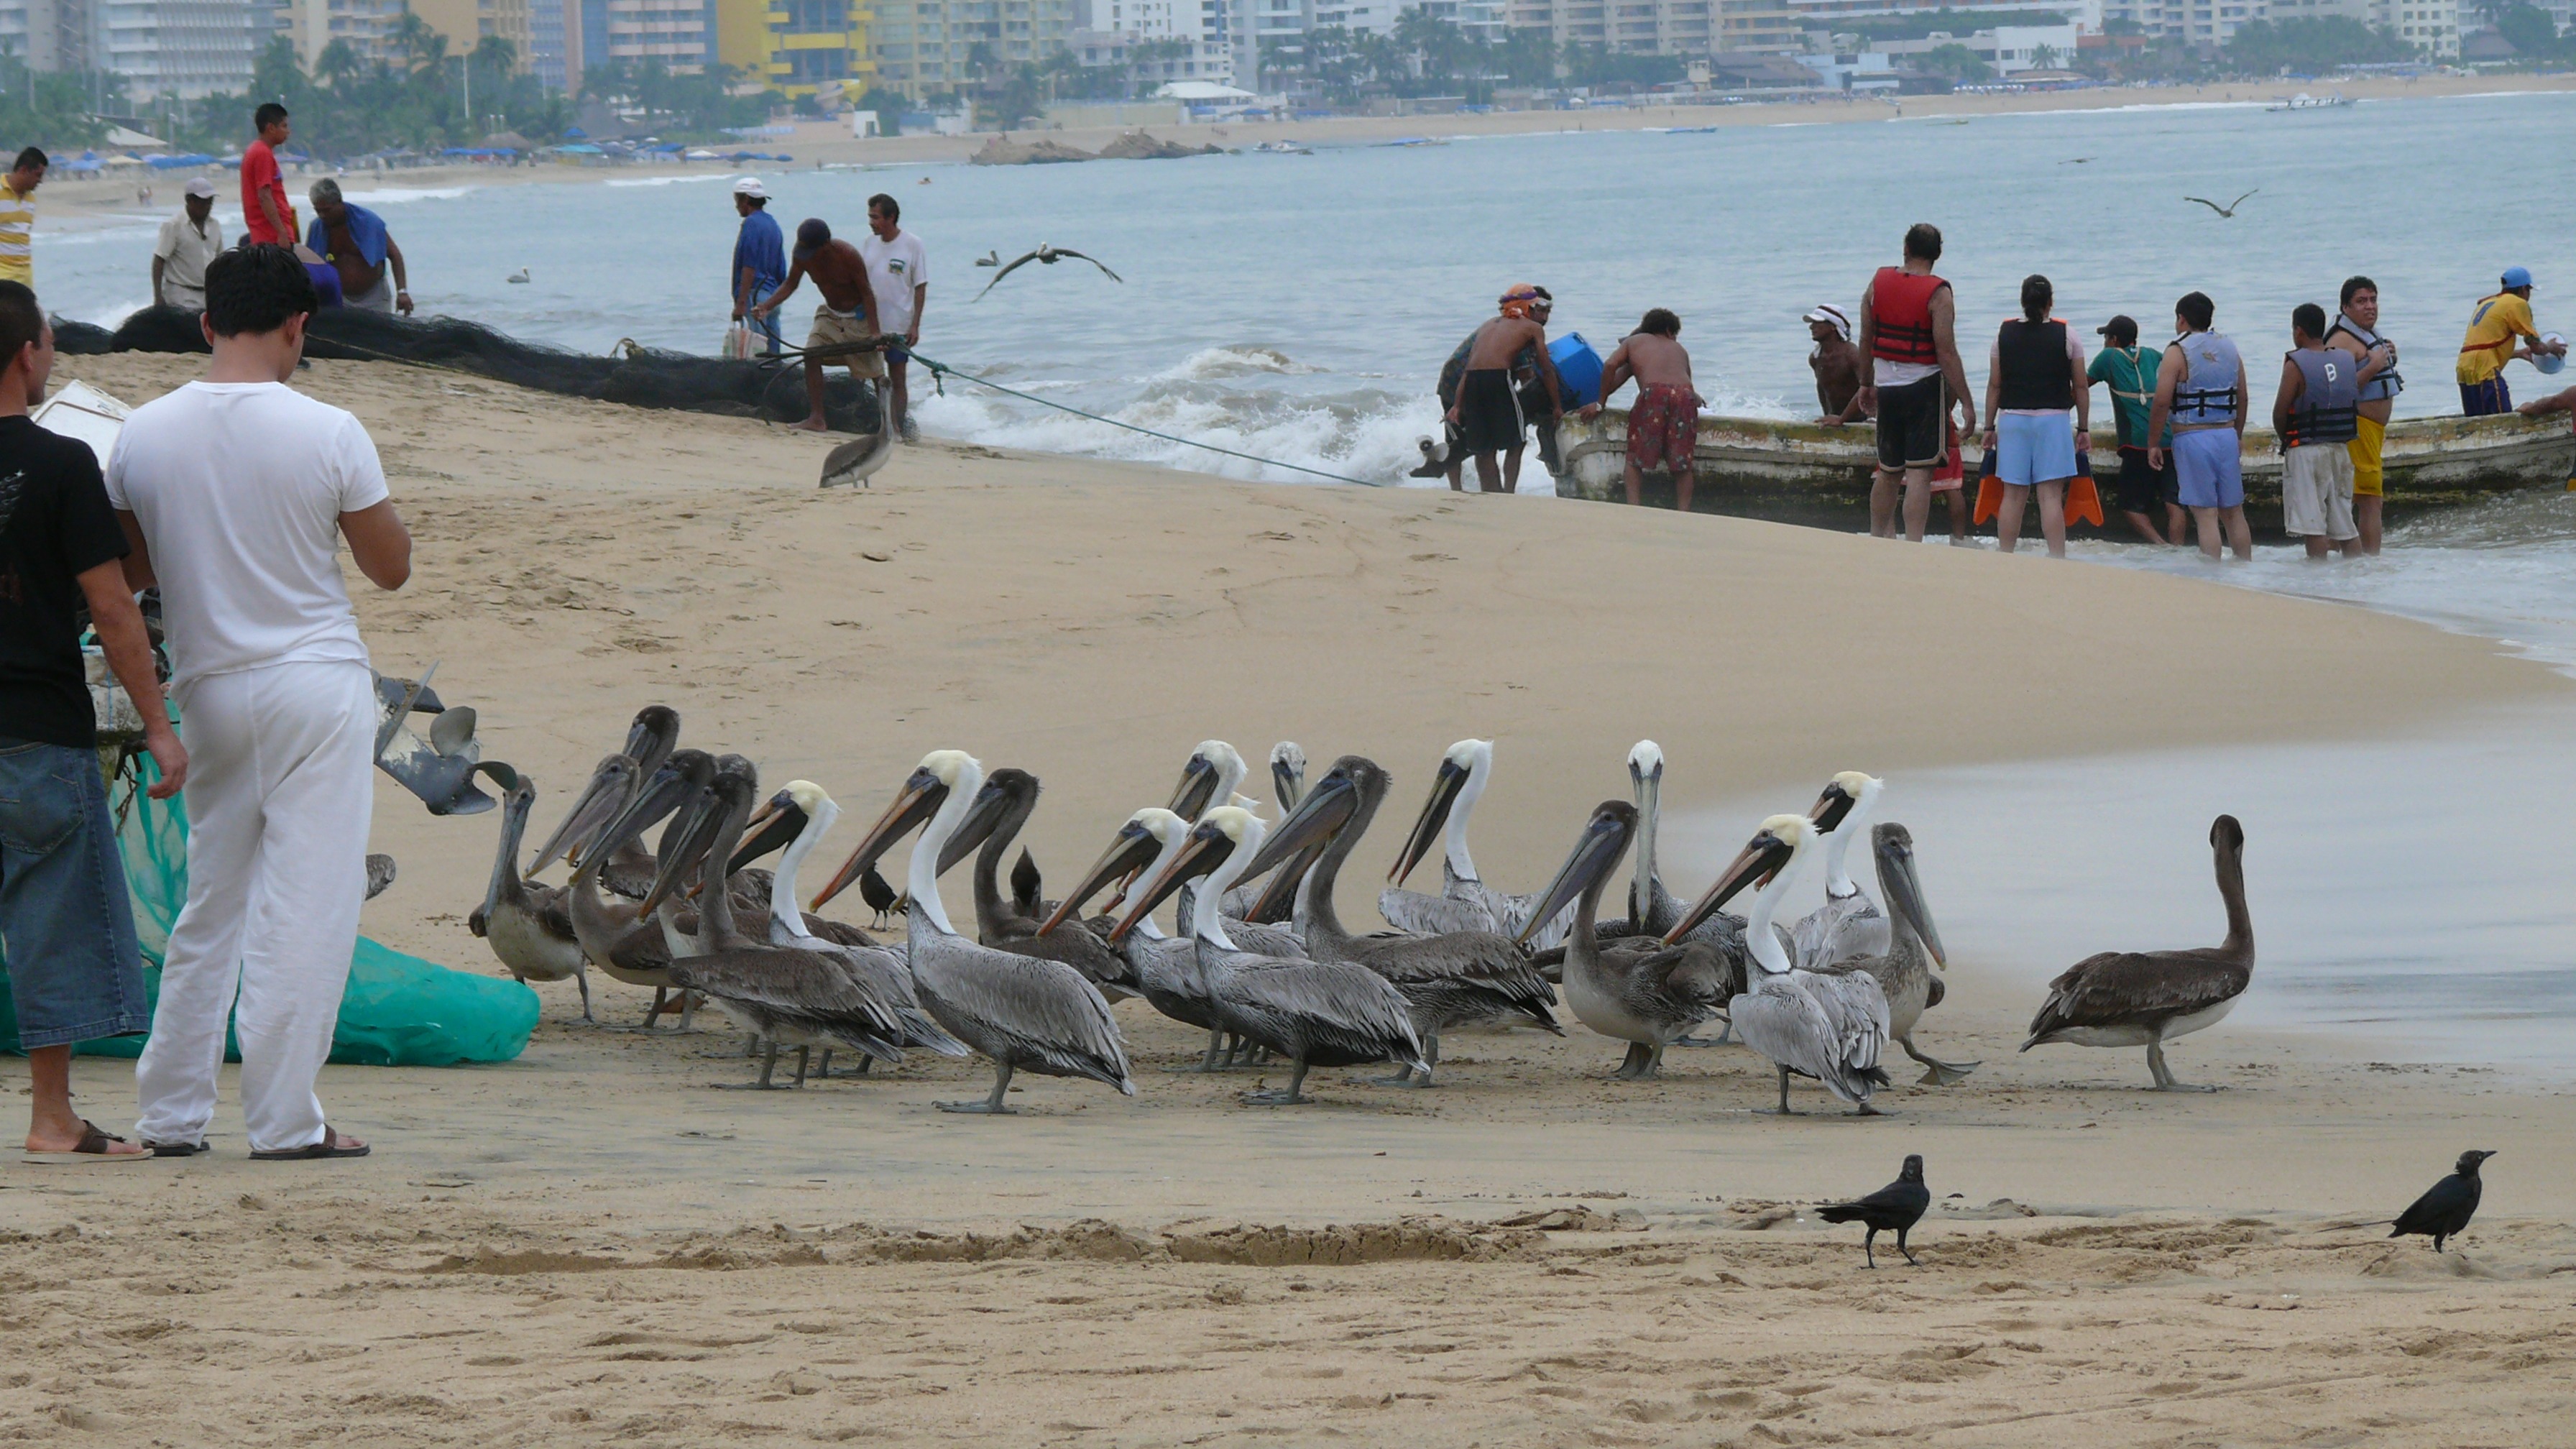
beach, sea, water, sand, ocean, bird, boat, birds, mexico, pelikan, network, the fisherman, acapulco